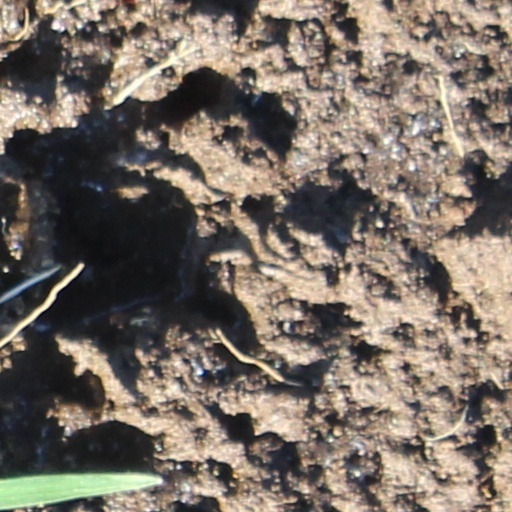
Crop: wheat